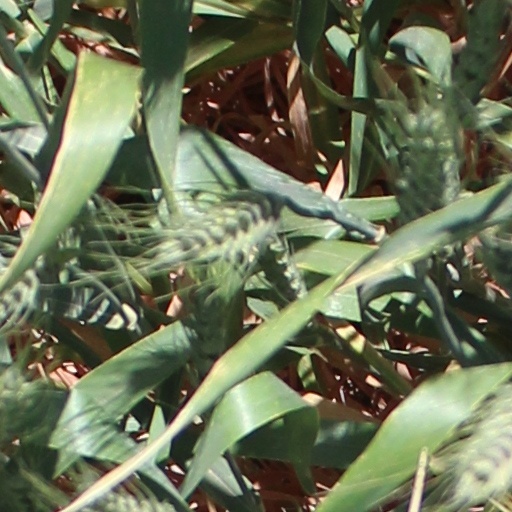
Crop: wheat